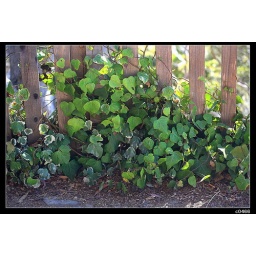
california coast is very beautiful,especial in BigSur area ,clear blue sky and water